Dave Koslo

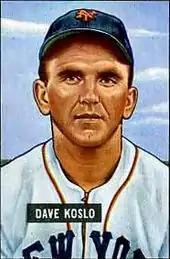
Koslo's 1951 Bowman baseball card

Koslo was the winning pitcher in the opening game of the 1951 World Series and the losing pitcher of its final game.